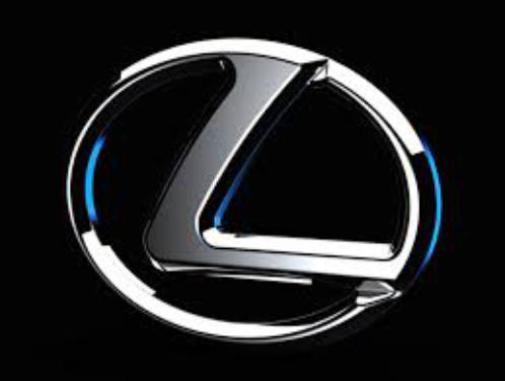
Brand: lexus-2
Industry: Transportation